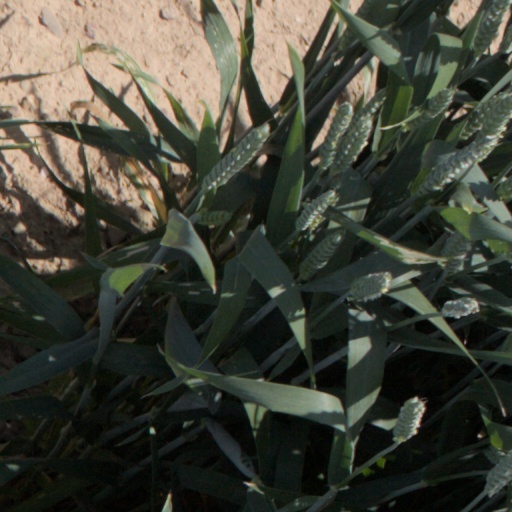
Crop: wheat